Danube Swabians

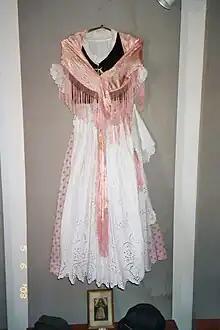
Danube Swabian women's tracht, from the historic house of the parents of Stefan Jäger, Hatzfeld (Jimbolia), Romanian Banat.

Prior to the First World War, the Swabians were the largest ethnic group to assimilate into Hungarian society, seconded by the Galician Jews and the Slovaks. They were first and foremost Catholics, peasants thereafter, and thirdly loyal subjects to Kaiser Franz Joseph. But a distinct Hungarian Swabian ethno-national consciousness didn't develop until the spread of Romantic Nationalism in the late nineteenth century.